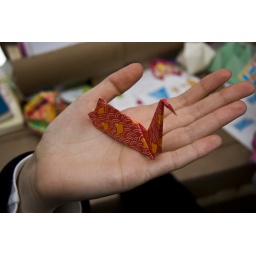
Brit displaying her swan in the paper shanty.